Peltogyne purpurea

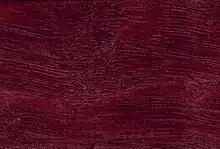
Purpleheart wood

Purpleheart wood is heavy (0.8-1 g/cm3) with a medium to fine texture. The sapwood is gray-yellow, whereas the heartwood is bright purple with dark stripes. The wood is difficult to work with, dry, and preserve, but has a high natural durability. Purpleheart wood is popular for manufacturing floors, furniture, structural elements, and architectural finishes due to its physical and mechanical properties.